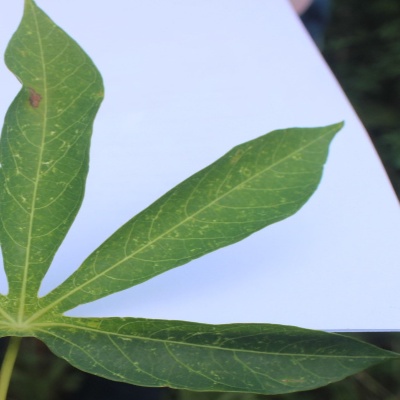
Crop: Cassava
Condition: green mite